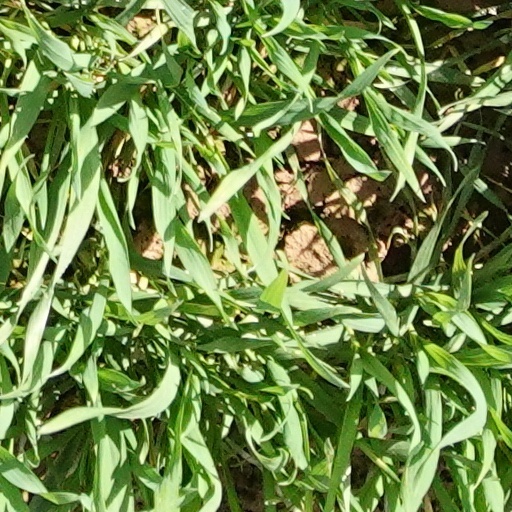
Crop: wheat